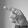
ASL letter: P